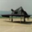
Label: airplane